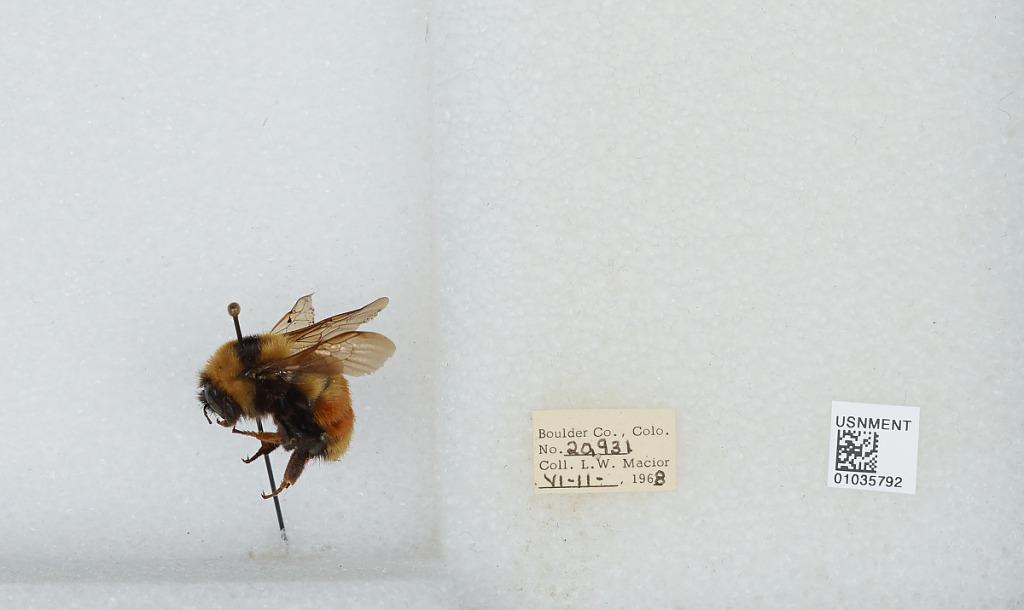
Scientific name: Bombus (Cullumanobombus) rufocinctus Cresson
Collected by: L. Macior
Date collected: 1968-6-11
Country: United States
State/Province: Colorado
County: Boulder
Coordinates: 40.015, -105.27